Arab citizens of Israel

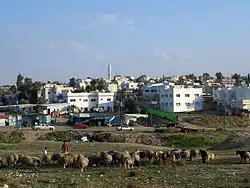
Rahat, the largest Bedouin city in the Negev

According to study published by Pew Research Center in 2016, while Muslims living in Israel, overall, are more religious than Israeli Jews, they are less religious than Muslims living in other countries in the Middle East. Muslim women are more likely to say that religion has high importance in their lives, and younger Muslims are generally less observant than their elders. According to the Israel Democracy Institute survey conducted in 2015, 47% of Israeli Muslims identified as traditional, 32% identified as religious, 17% identified as not religious at all, 3% identified as very religious.